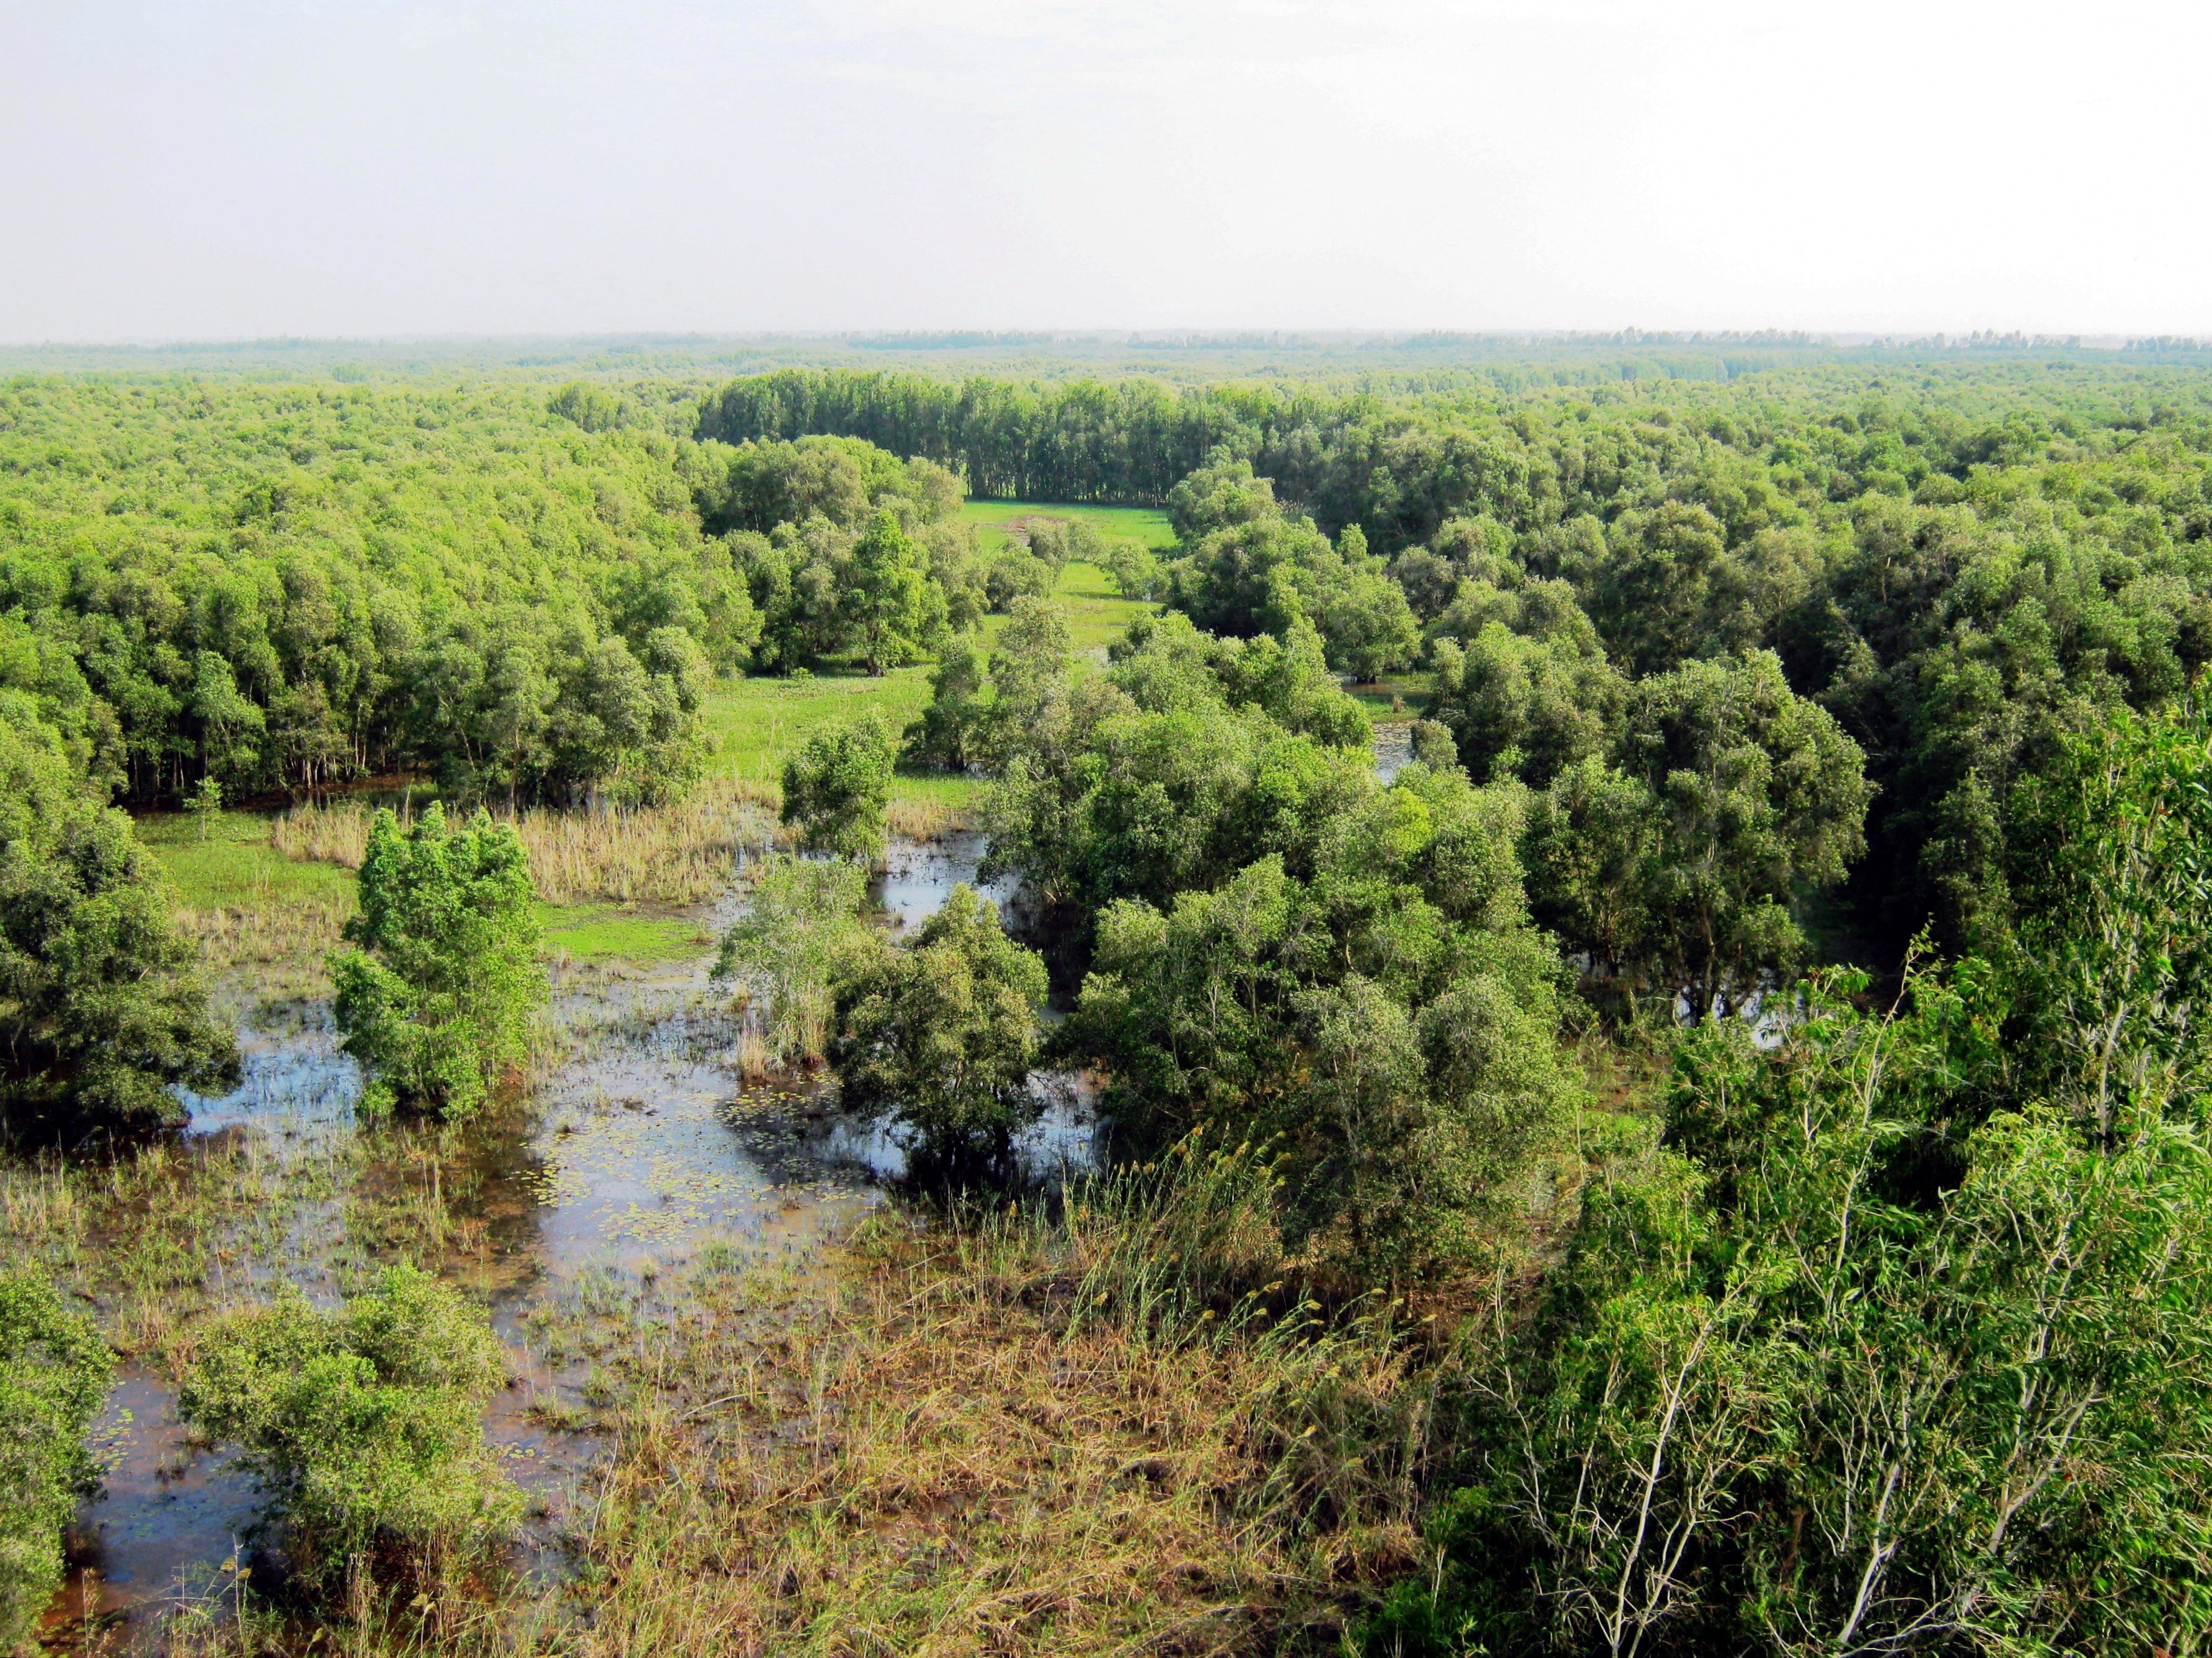
user: text: Màu sắc chủ đạo của tán cây trong hình là gì?
assistant: text: Xanh lá cây.

user: text: Môi trường tự nhiên được mô tả trong hình thuộc loại hệ sinh thái nào phổ biến ở các vùng đất thấp và ngập nước?
assistant: text: Hệ sinh thái rừng ngập nước tại rừng tràm Trà Sư

user: text: Ngoài giá trị sinh thái, khu rừng ngập nước như thế này thường có ý nghĩa gì đối với các cộng đồng dân cư sinh sống gần đó?
assistant: text: Cung cấp nguồn tài nguyên thiên nhiên (như cá, mật ong), là điểm du lịch sinh thái và giúp bảo vệ cộng đồng khỏi thiên tai như lũ lụt.

user: text: Hãy mô tả mối quan hệ giữa các vùng nước đọng, các thảm thực vật thấp và các hàng cây cao trong hệ sinh thái này, và giải thích tại sao sự sắp xếp này lại quan trọng cho đa dạng sinh học của khu vực.
assistant: text: Các vùng nước đọng tạo điều kiện cho thảm thực vật thủy sinh và cây bụi chịu ngập phát triển. Các hàng cây cao (như tràm) cung cấp bóng mát, nơi trú ẩn cho động vật và bảo vệ vùng nước khỏi sự bốc hơi quá mức. Mối quan hệ này tạo ra nhiều môi trường sống vi mô khác nhau, hỗ trợ đa dạng loài từ cá, côn trùng đến chim và động vật có vú nhỏ, tăng cường đa dạng sinh học tổng thể.